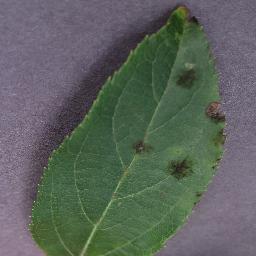
Label: Apple___Apple_scab